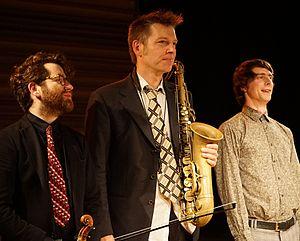
projet Velvet Revolution à Césaré.
Daniel Erdmann, né le 28 octobre 1973 à Wolfsbourg, est un saxophoniste et flûtiste de jazz et de musique improvisée allemand.